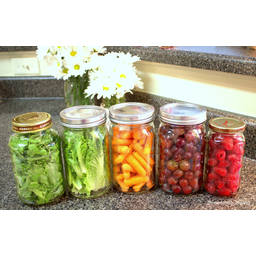
Label: glass